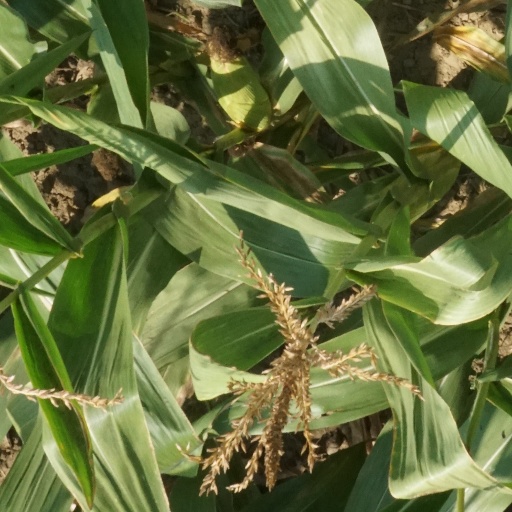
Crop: maize; corn